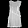
Label: Dress